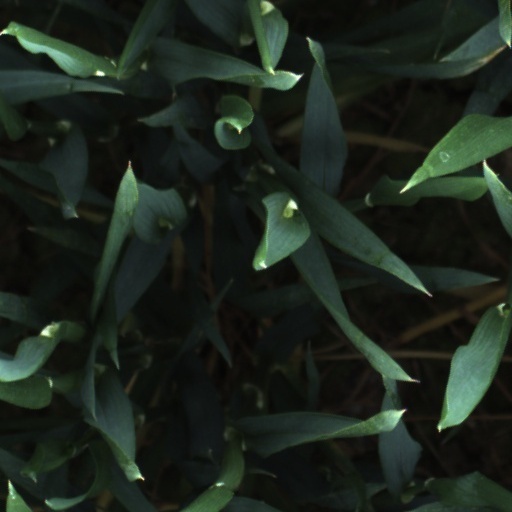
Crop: wheat